Illinois Public Access Opinion 16-006

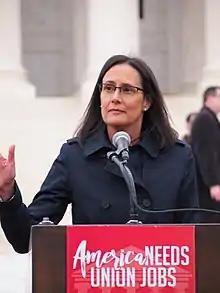
Lisa Madigan, Illinois Attorney General, author of the opinion

Relying on the appellate court's ruling in "City of Champaign", CPD argued that the emails were sent by individual officers, and could not be considered public records because they were not prepared by or for CPD. Further, CPD argued that the emails were not stored on CPD's servers, and therefore were not under the police department's control.